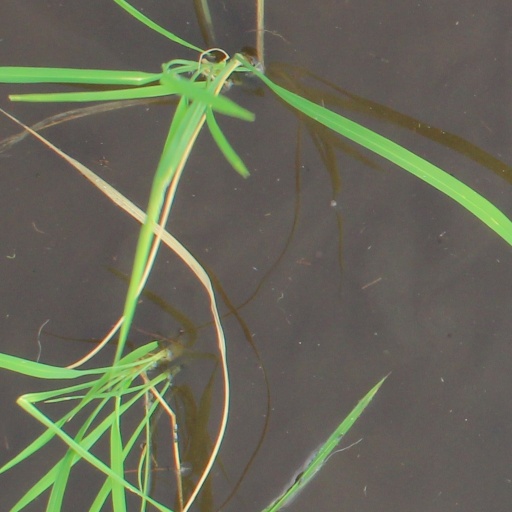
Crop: rice